Dean Marlowe

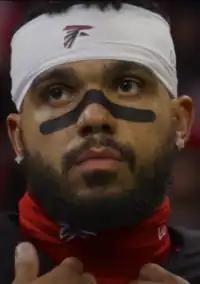
Marlowe with the Atlanta Falcons in 2022

Dean Marlowe (born July 25, 1992) is an American former professional football safety. He was signed by the Carolina Panthers as an undrafted free agent following the 2015 NFL draft. He played college football for the James Madison Dukes.